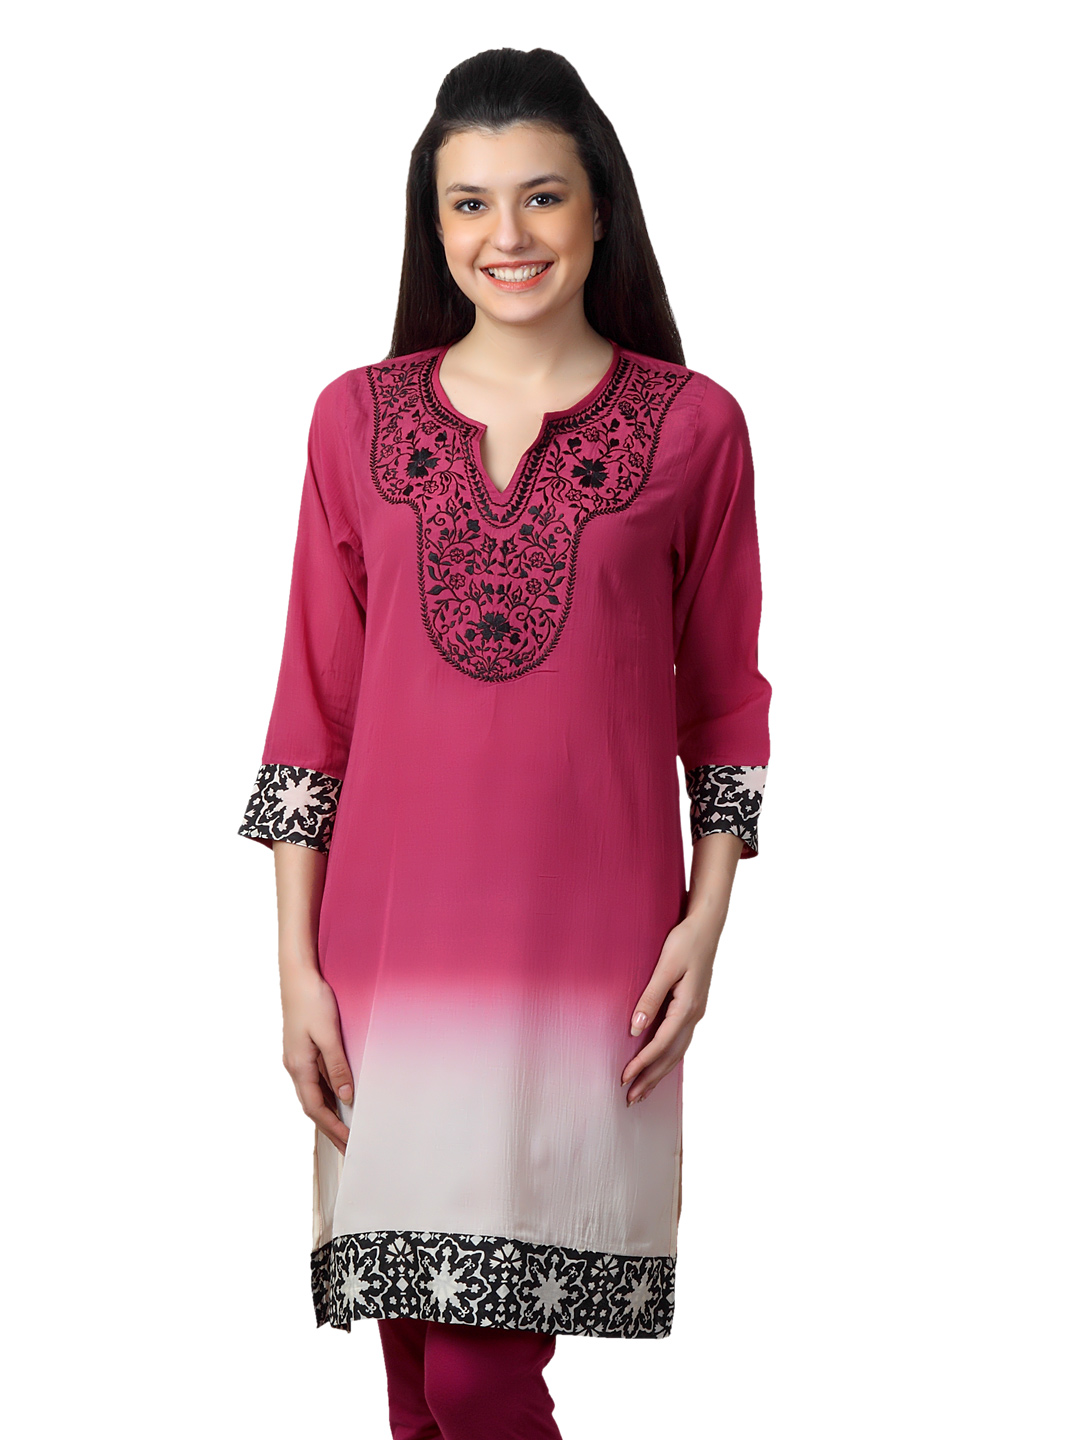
Aneri Women Pink Kurta
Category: Apparel / Topwear / Kurtas
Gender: Women
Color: Pink
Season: Summer 2012
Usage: Ethnic